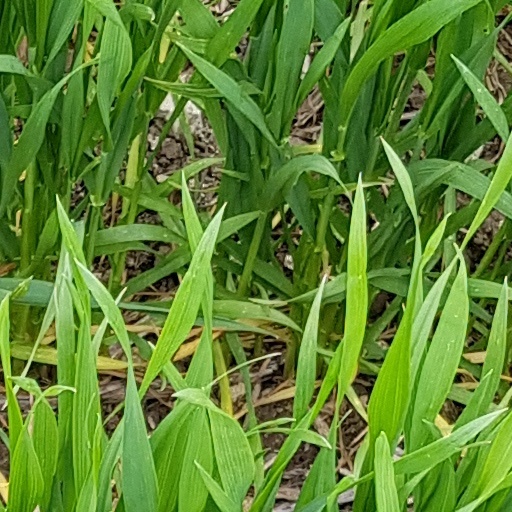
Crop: wheat